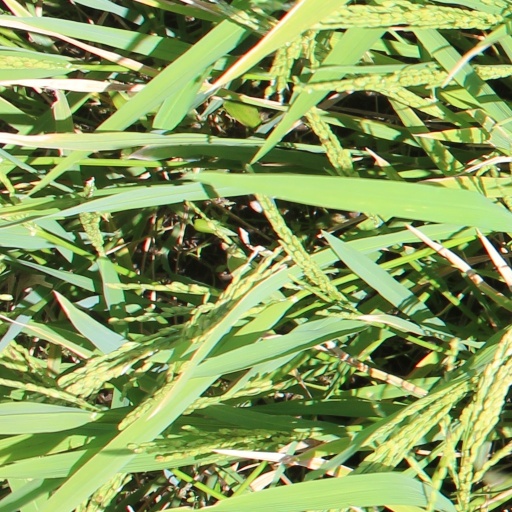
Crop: rice